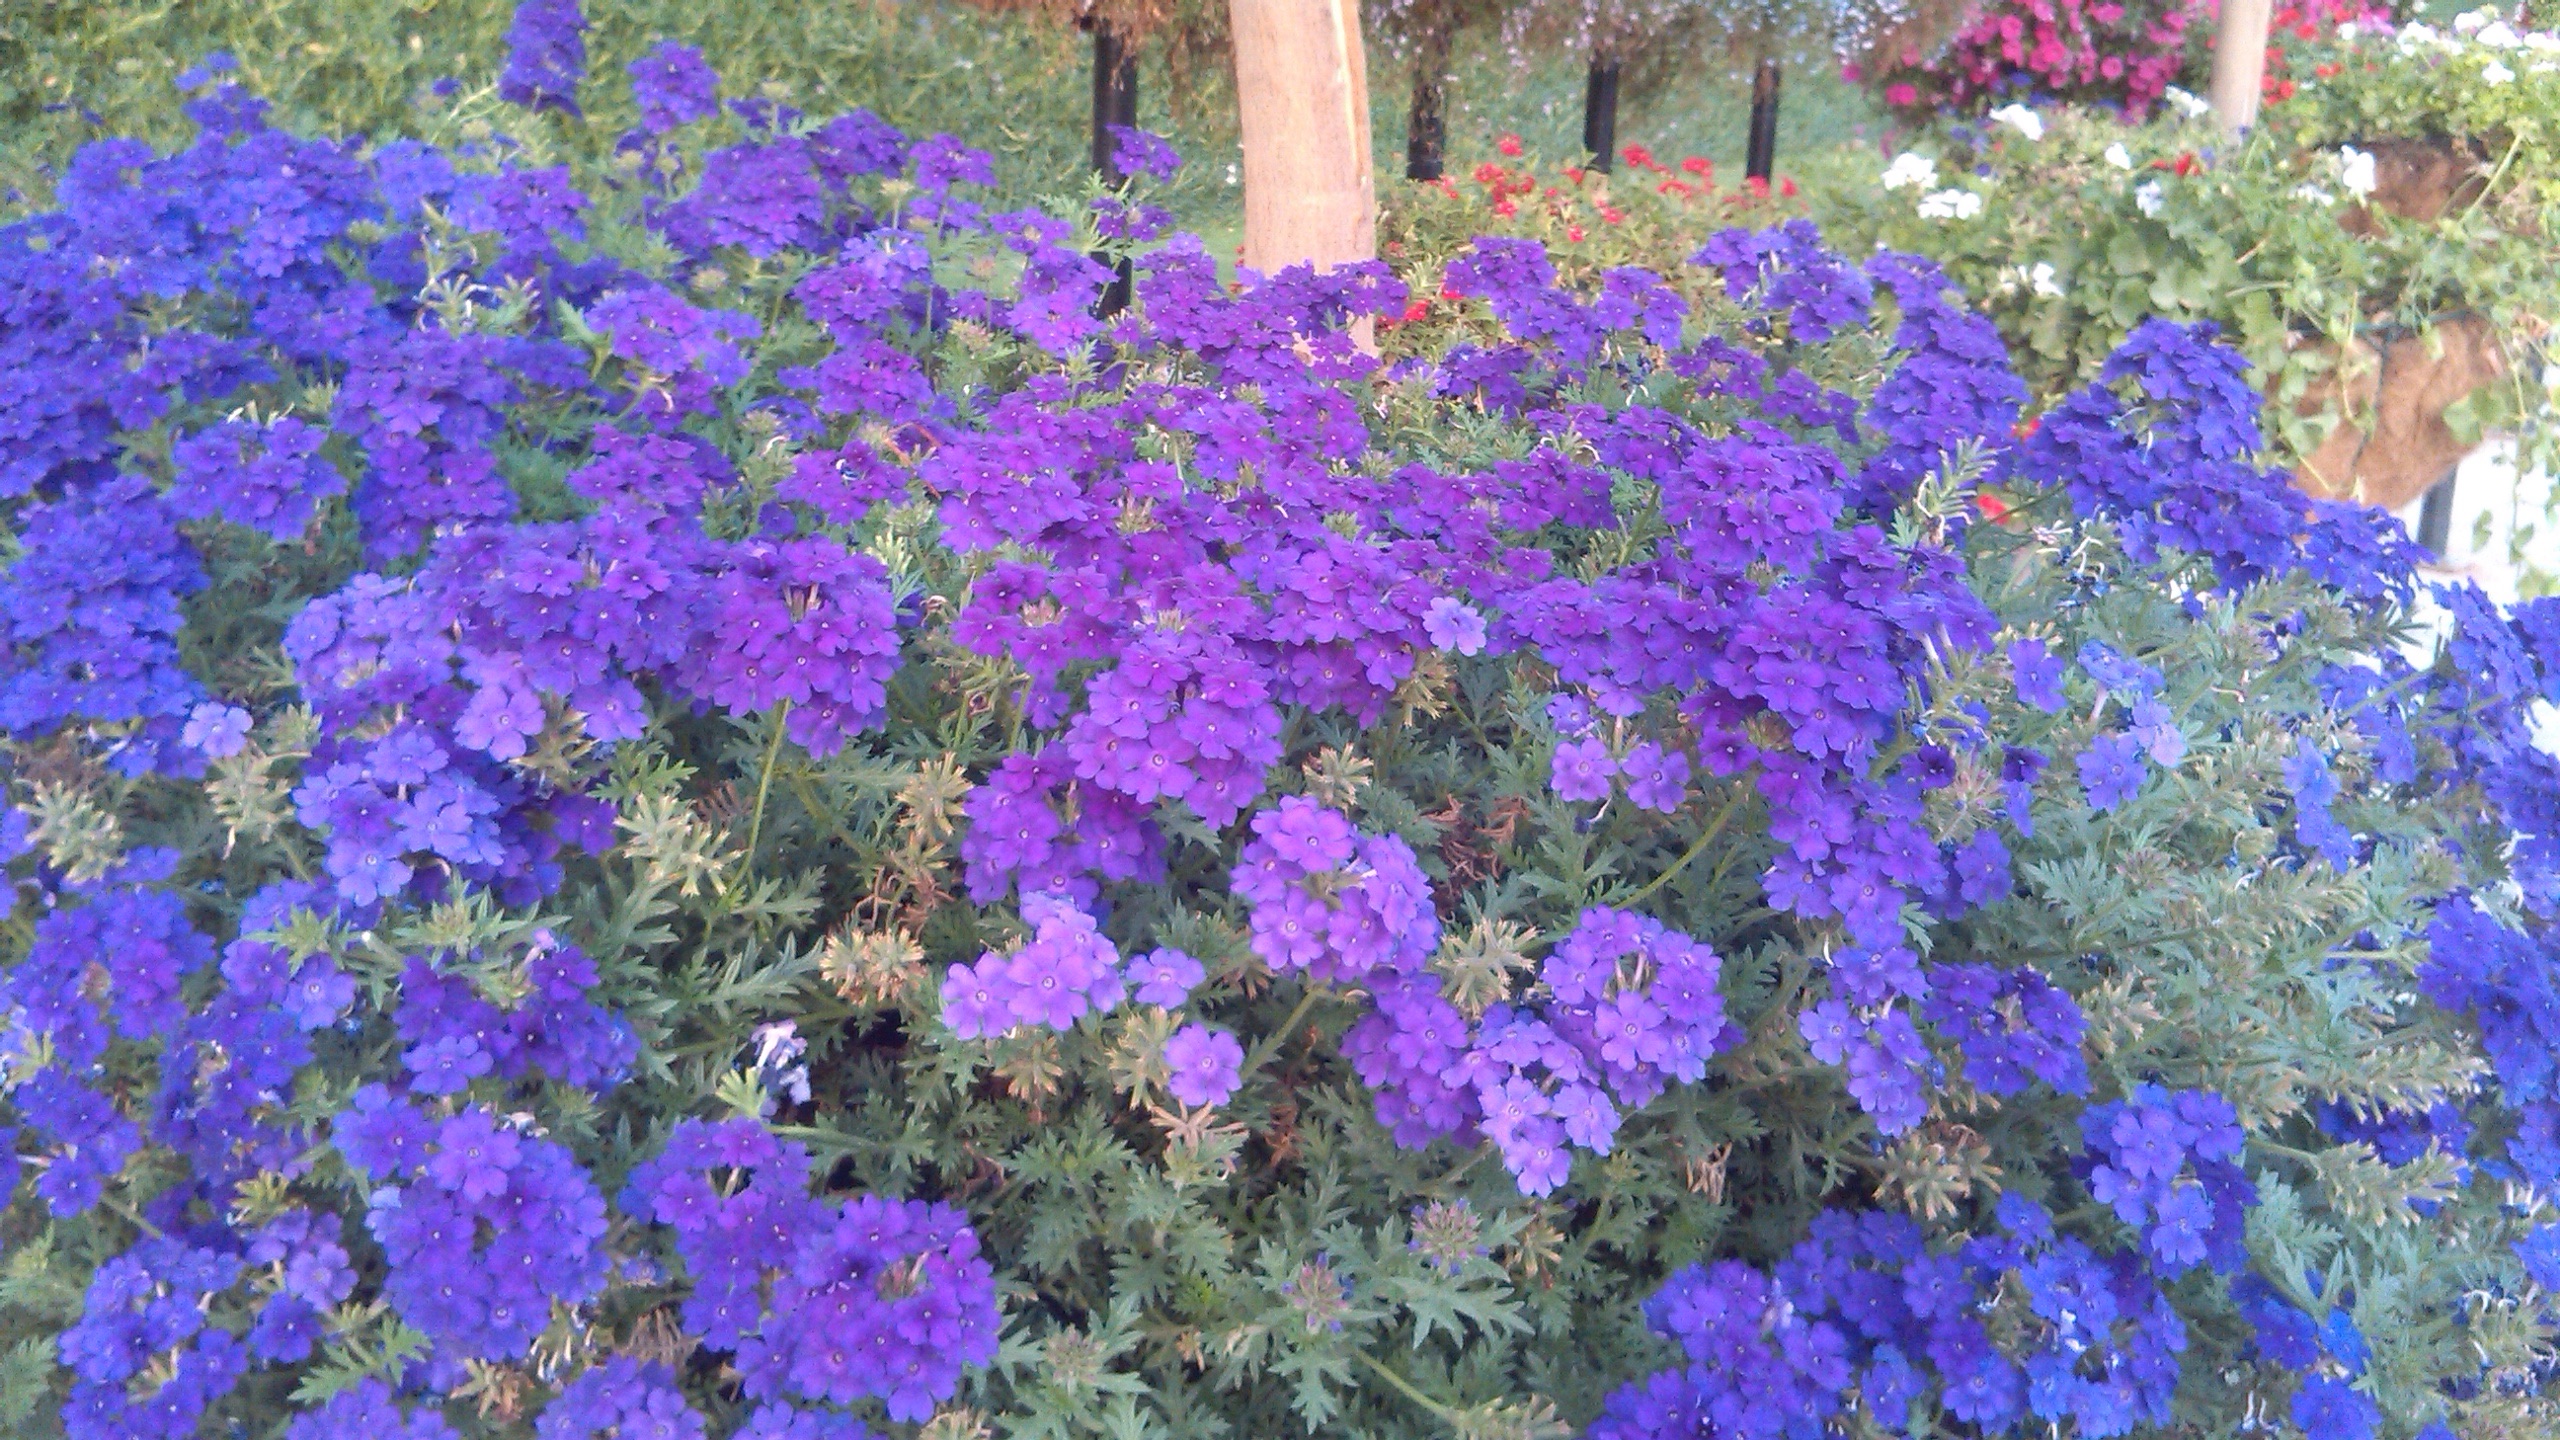
plant, flower, wildflower, shrub, groundcover, flowering plant, bellflower family, aubretia, annual plant, land plant